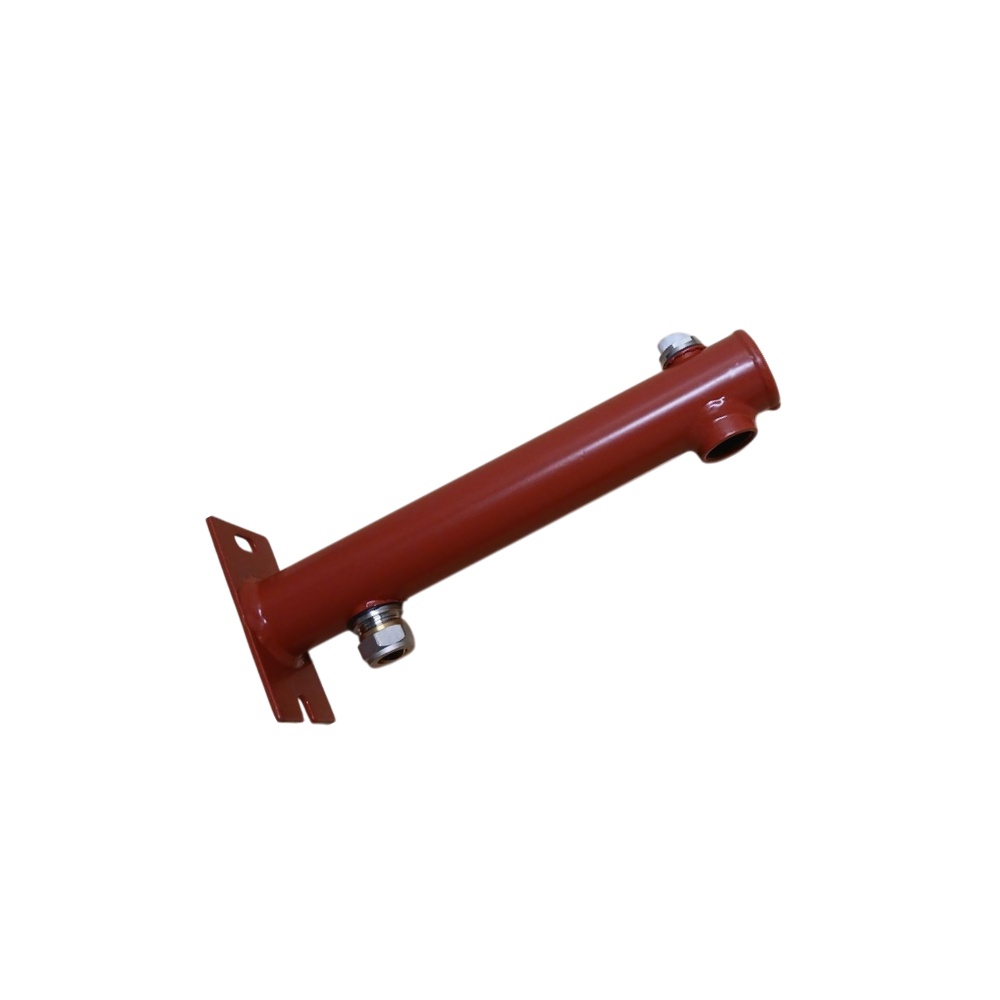
Expansievat console
Expansievat console rood - 3 x 1/2" - 1 x 3/4" - met ontluchter - met 15mm knel puntstuk Informatie: - Expansievat console - Artikelnummer: IG-550003 - EAN-code: - Artikelnummer fabrikant: - Merk: - Merk: Appendages
Brand: Installguide
Category: Hardware > Plumbing > Plumbing Fittings & Supports > Pipe Connectors > Unions